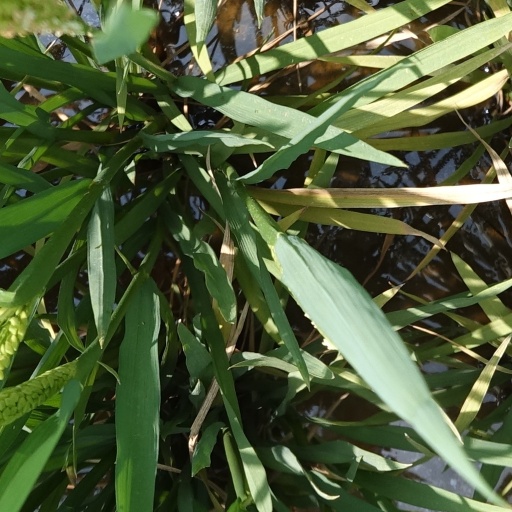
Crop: rice